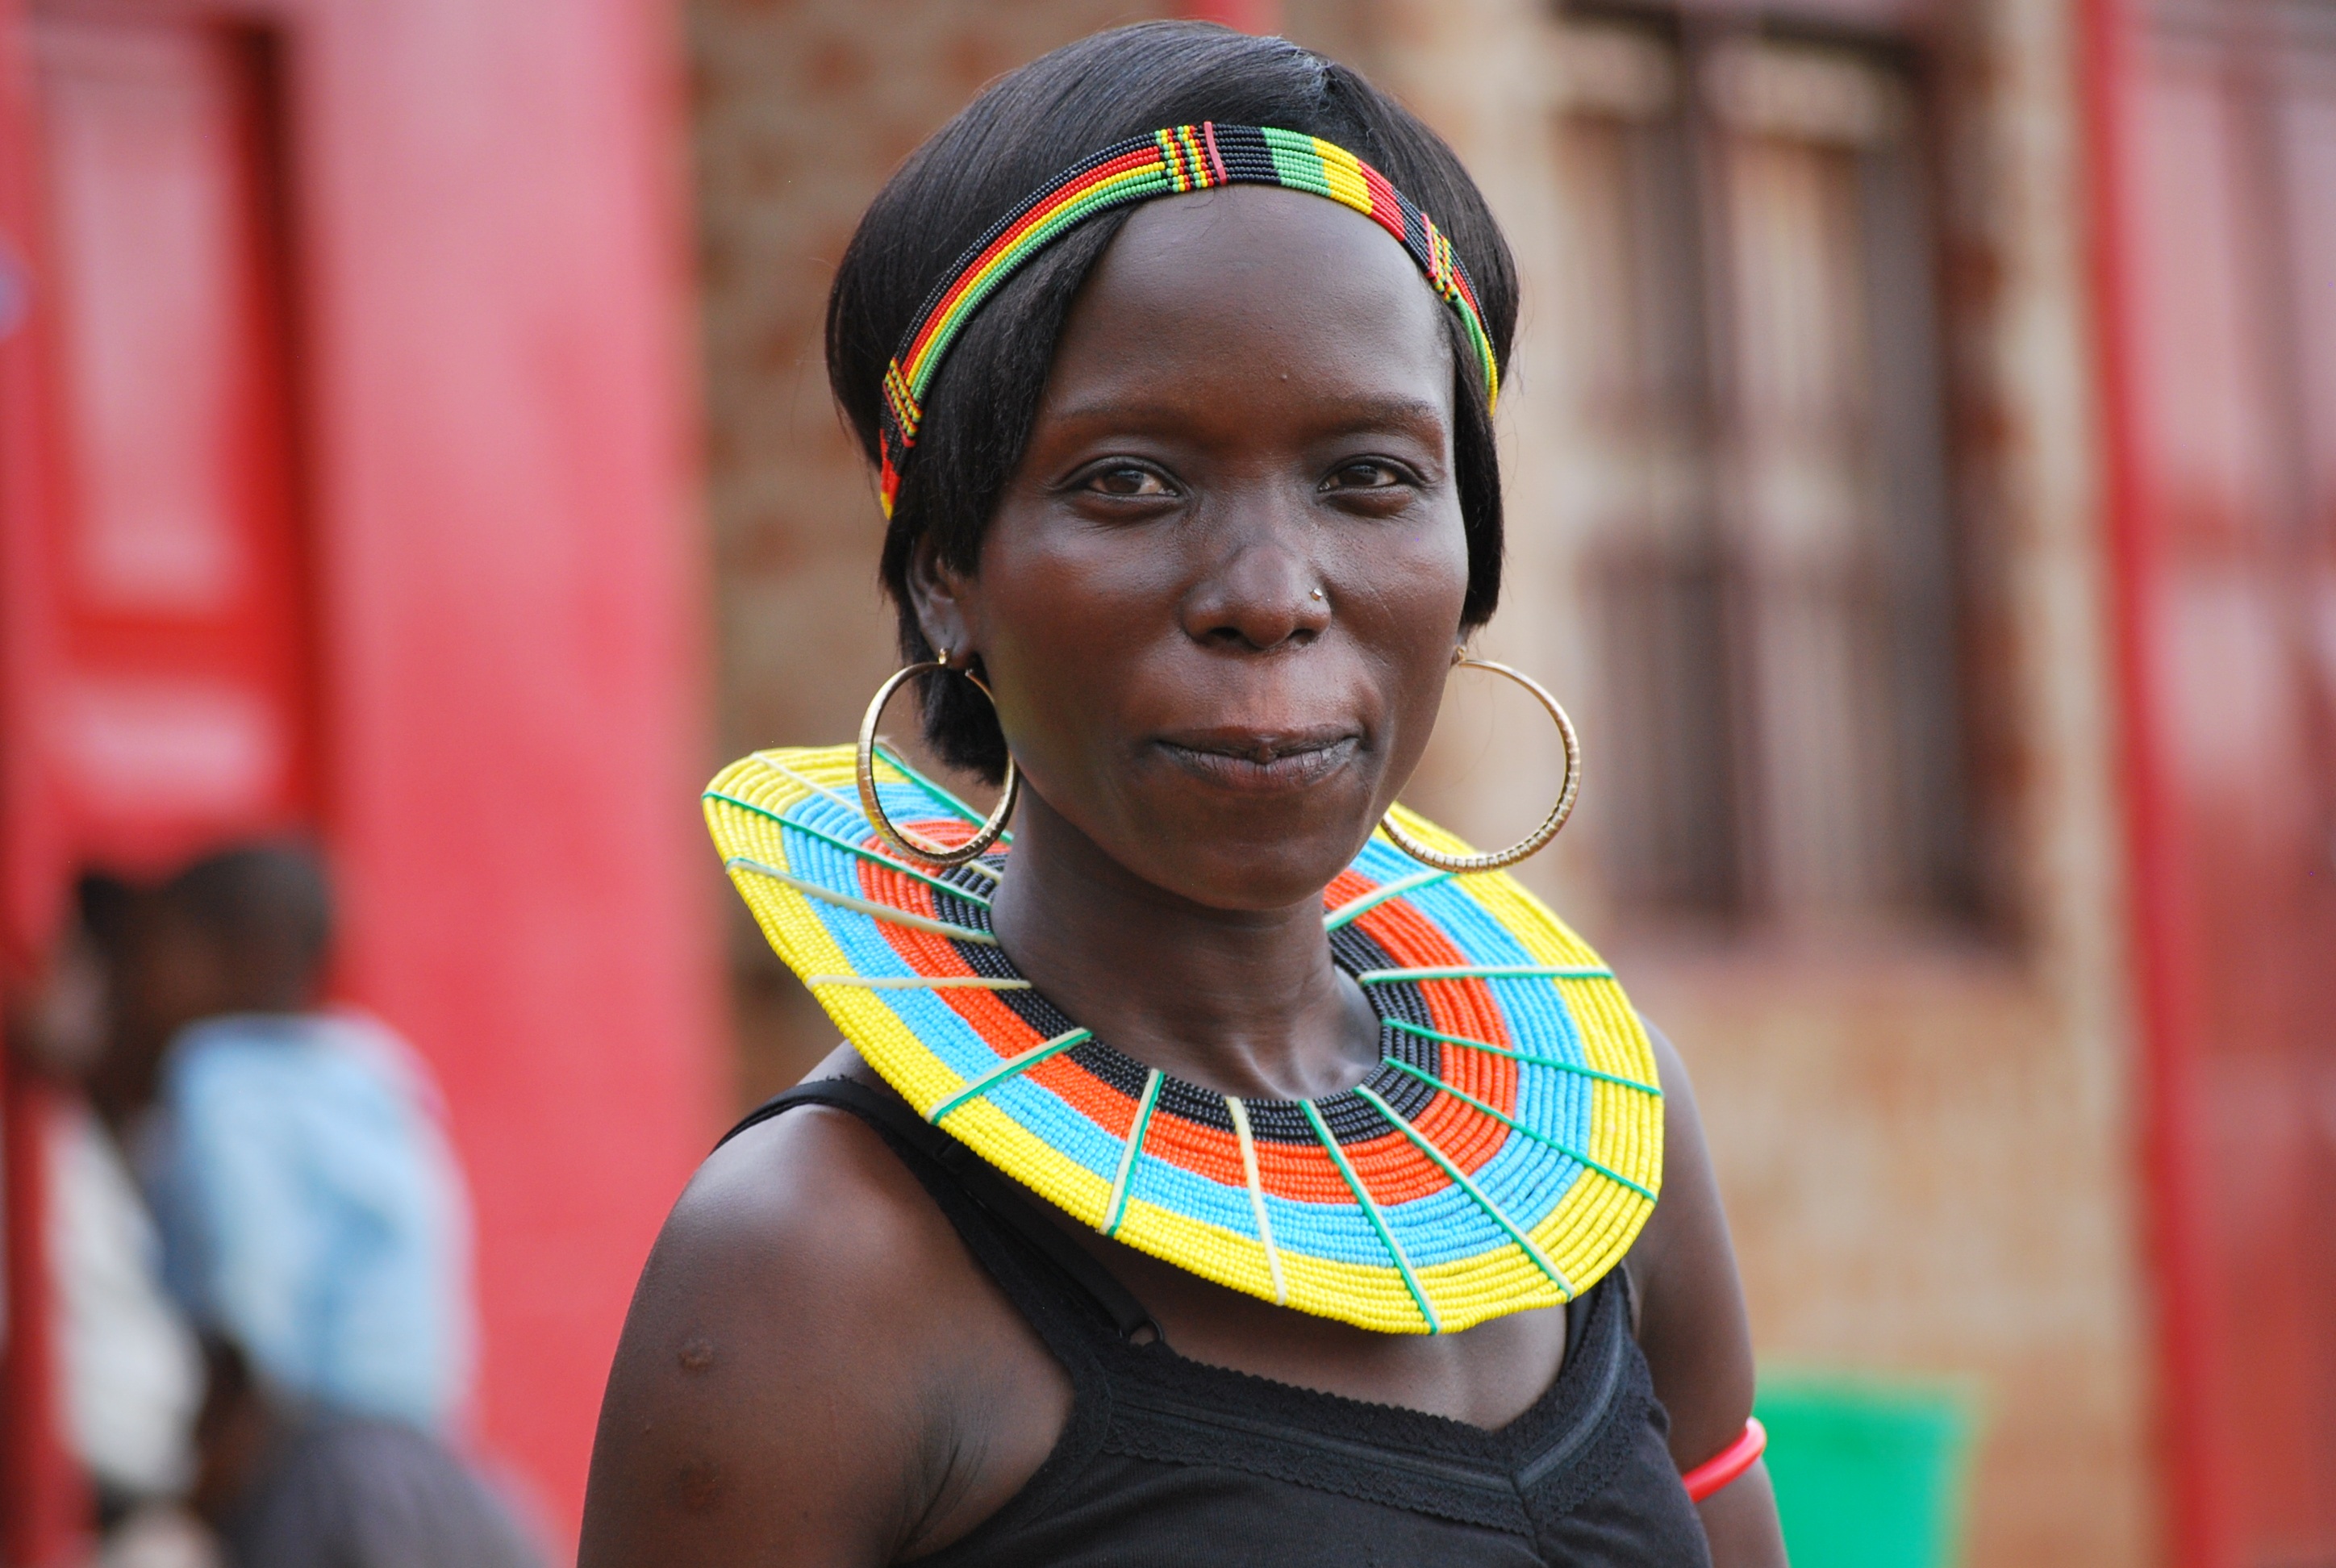
person, people, girl, woman, carnival, color, africa, child, smile, tribe, festival, tradition, masai